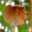
Label: mushroom